Perpignan–Barcelona high-speed rail line

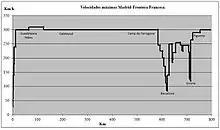
Maximum speed profile of the "Madrid-Barcelona-French Border" line, in 2015.

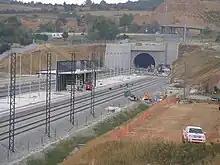
Figueres-Vilafant railway station under construction in August 2010. French TGVs from Paris terminated here between 2011 and 2013, connecting with a Spanish train to Barcelona

This line is part of the Spanish "Madrid-Barcelona-French Border" line. It is also a mixed-traffic high-speed railway, with an operating speed of up to .